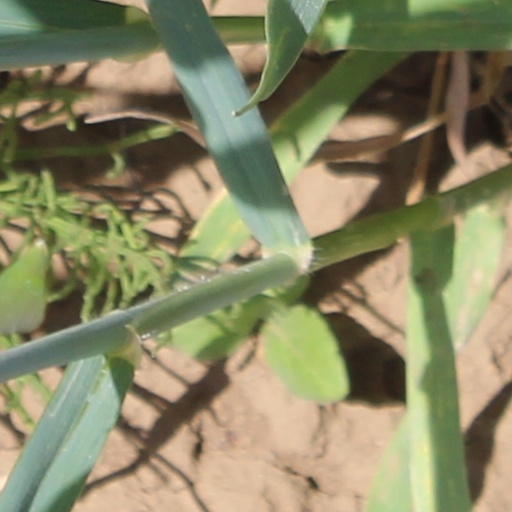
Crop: wheat